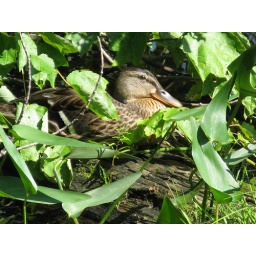
This duck was sitting on a log in the lake hidden by the vegetation